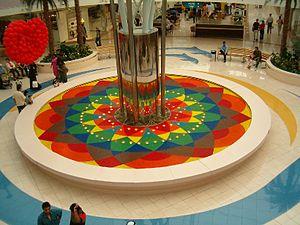
Le Marina Mall est l'un des trois grands centres commerciaux d'Abou Dabi, aux Émirats arabes unis, avec le Abu Dhabi Mall et le Al Wahda Mall. Cinquième plus grand centre commercial du pays, deuxième plus fréquenté d'Abou Dabi, il a été construit sur une île entièrement artificielle.